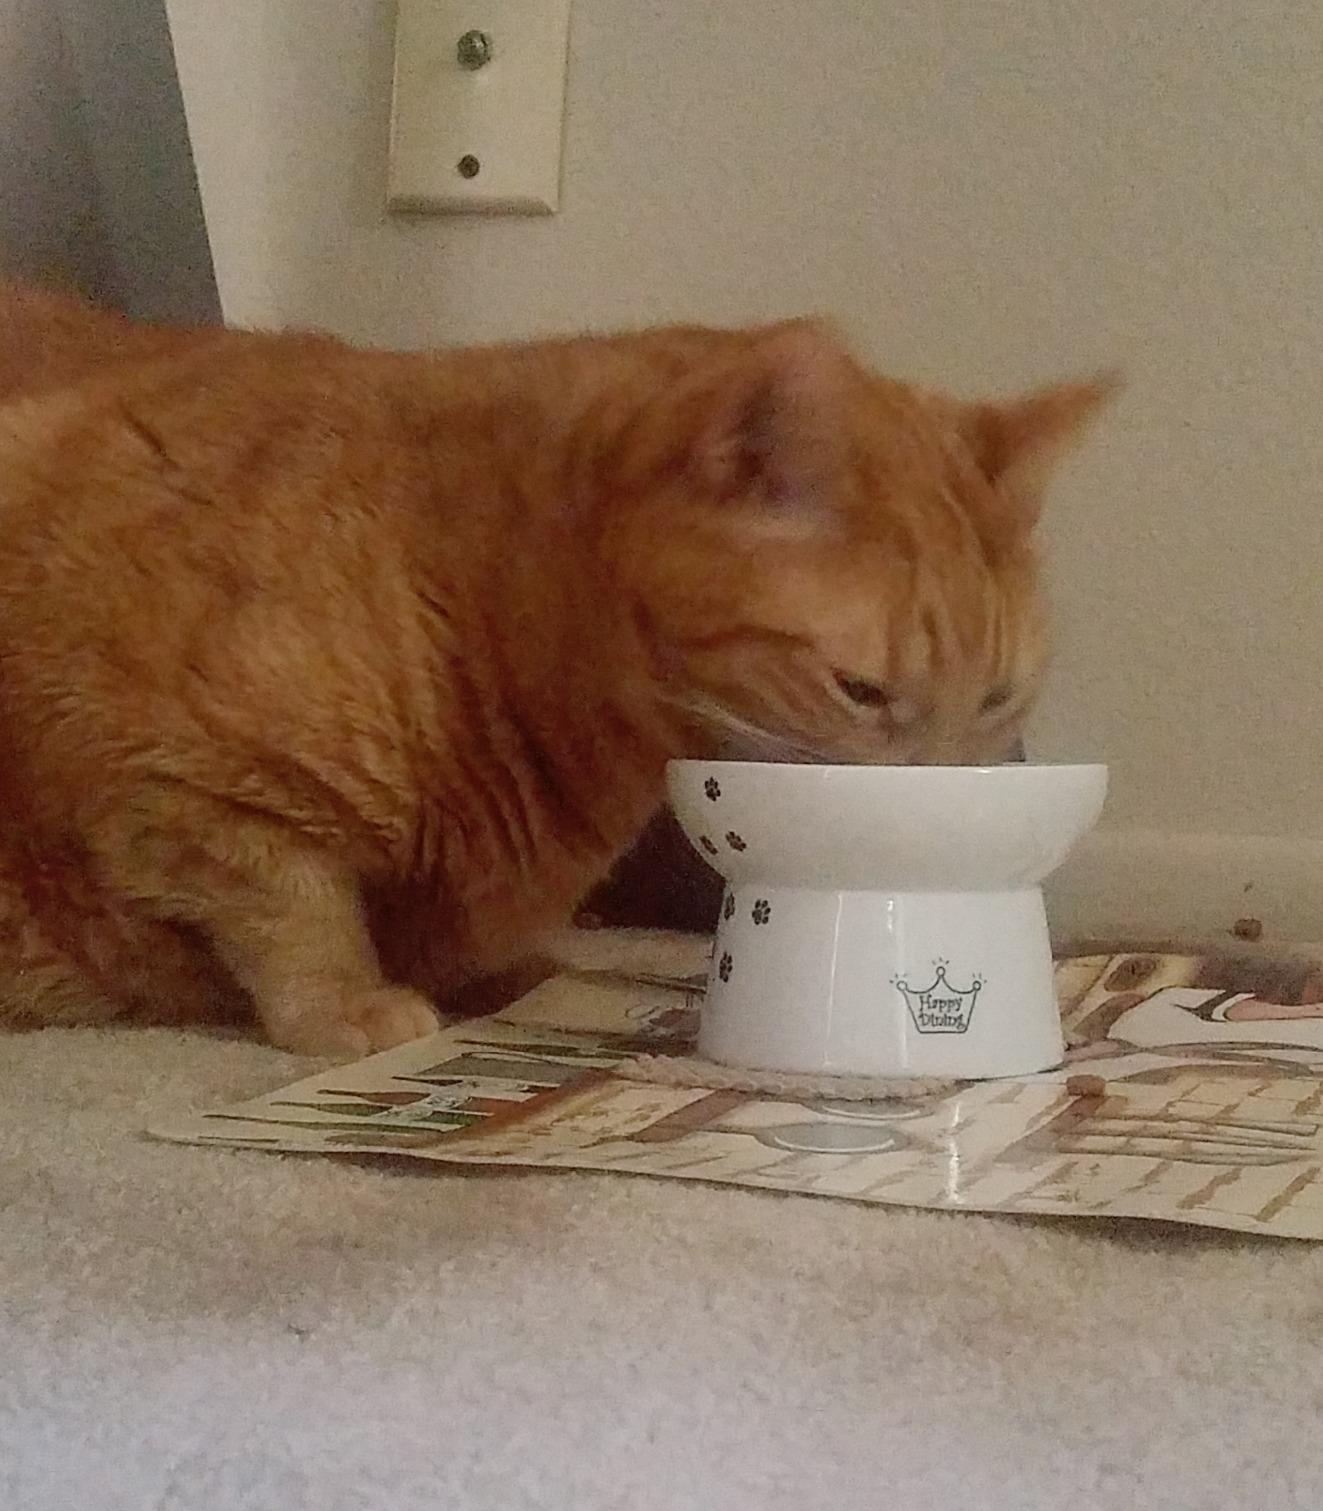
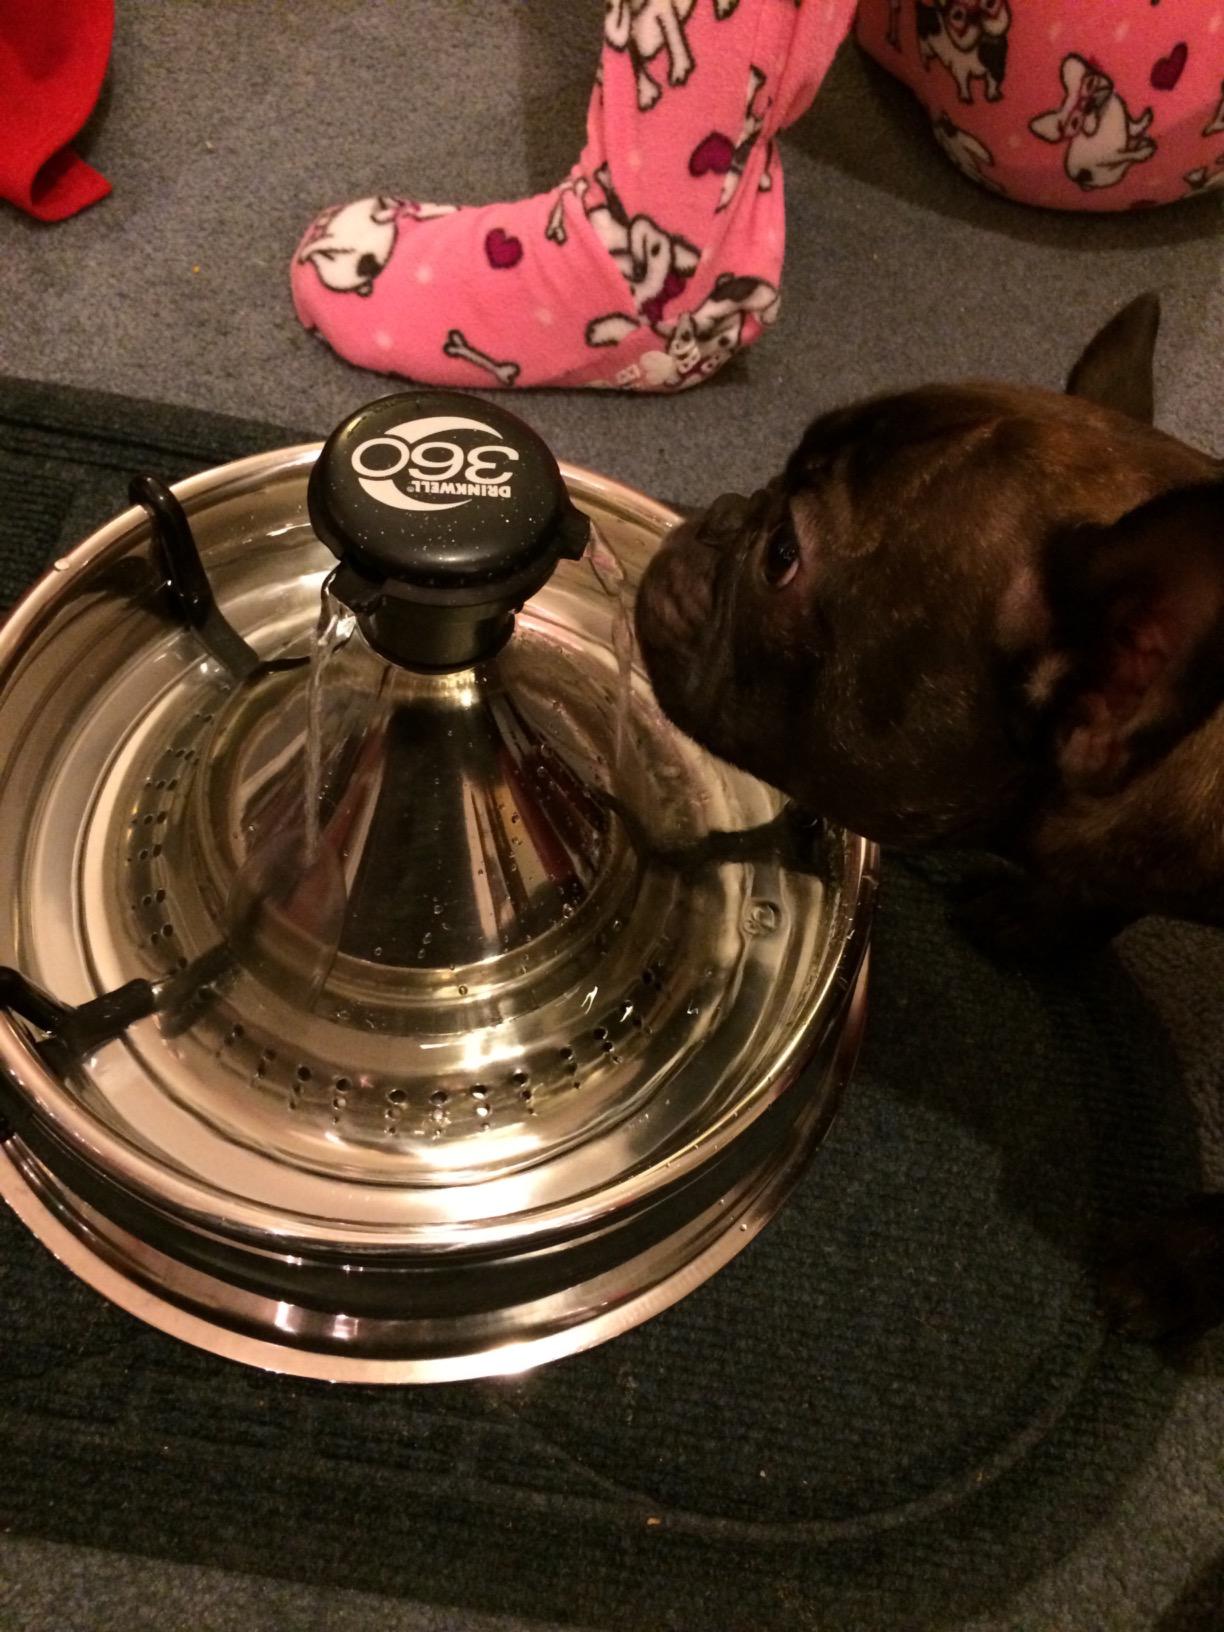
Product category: items_bowl
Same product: no